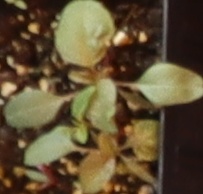
Label: Palmer Amaranth